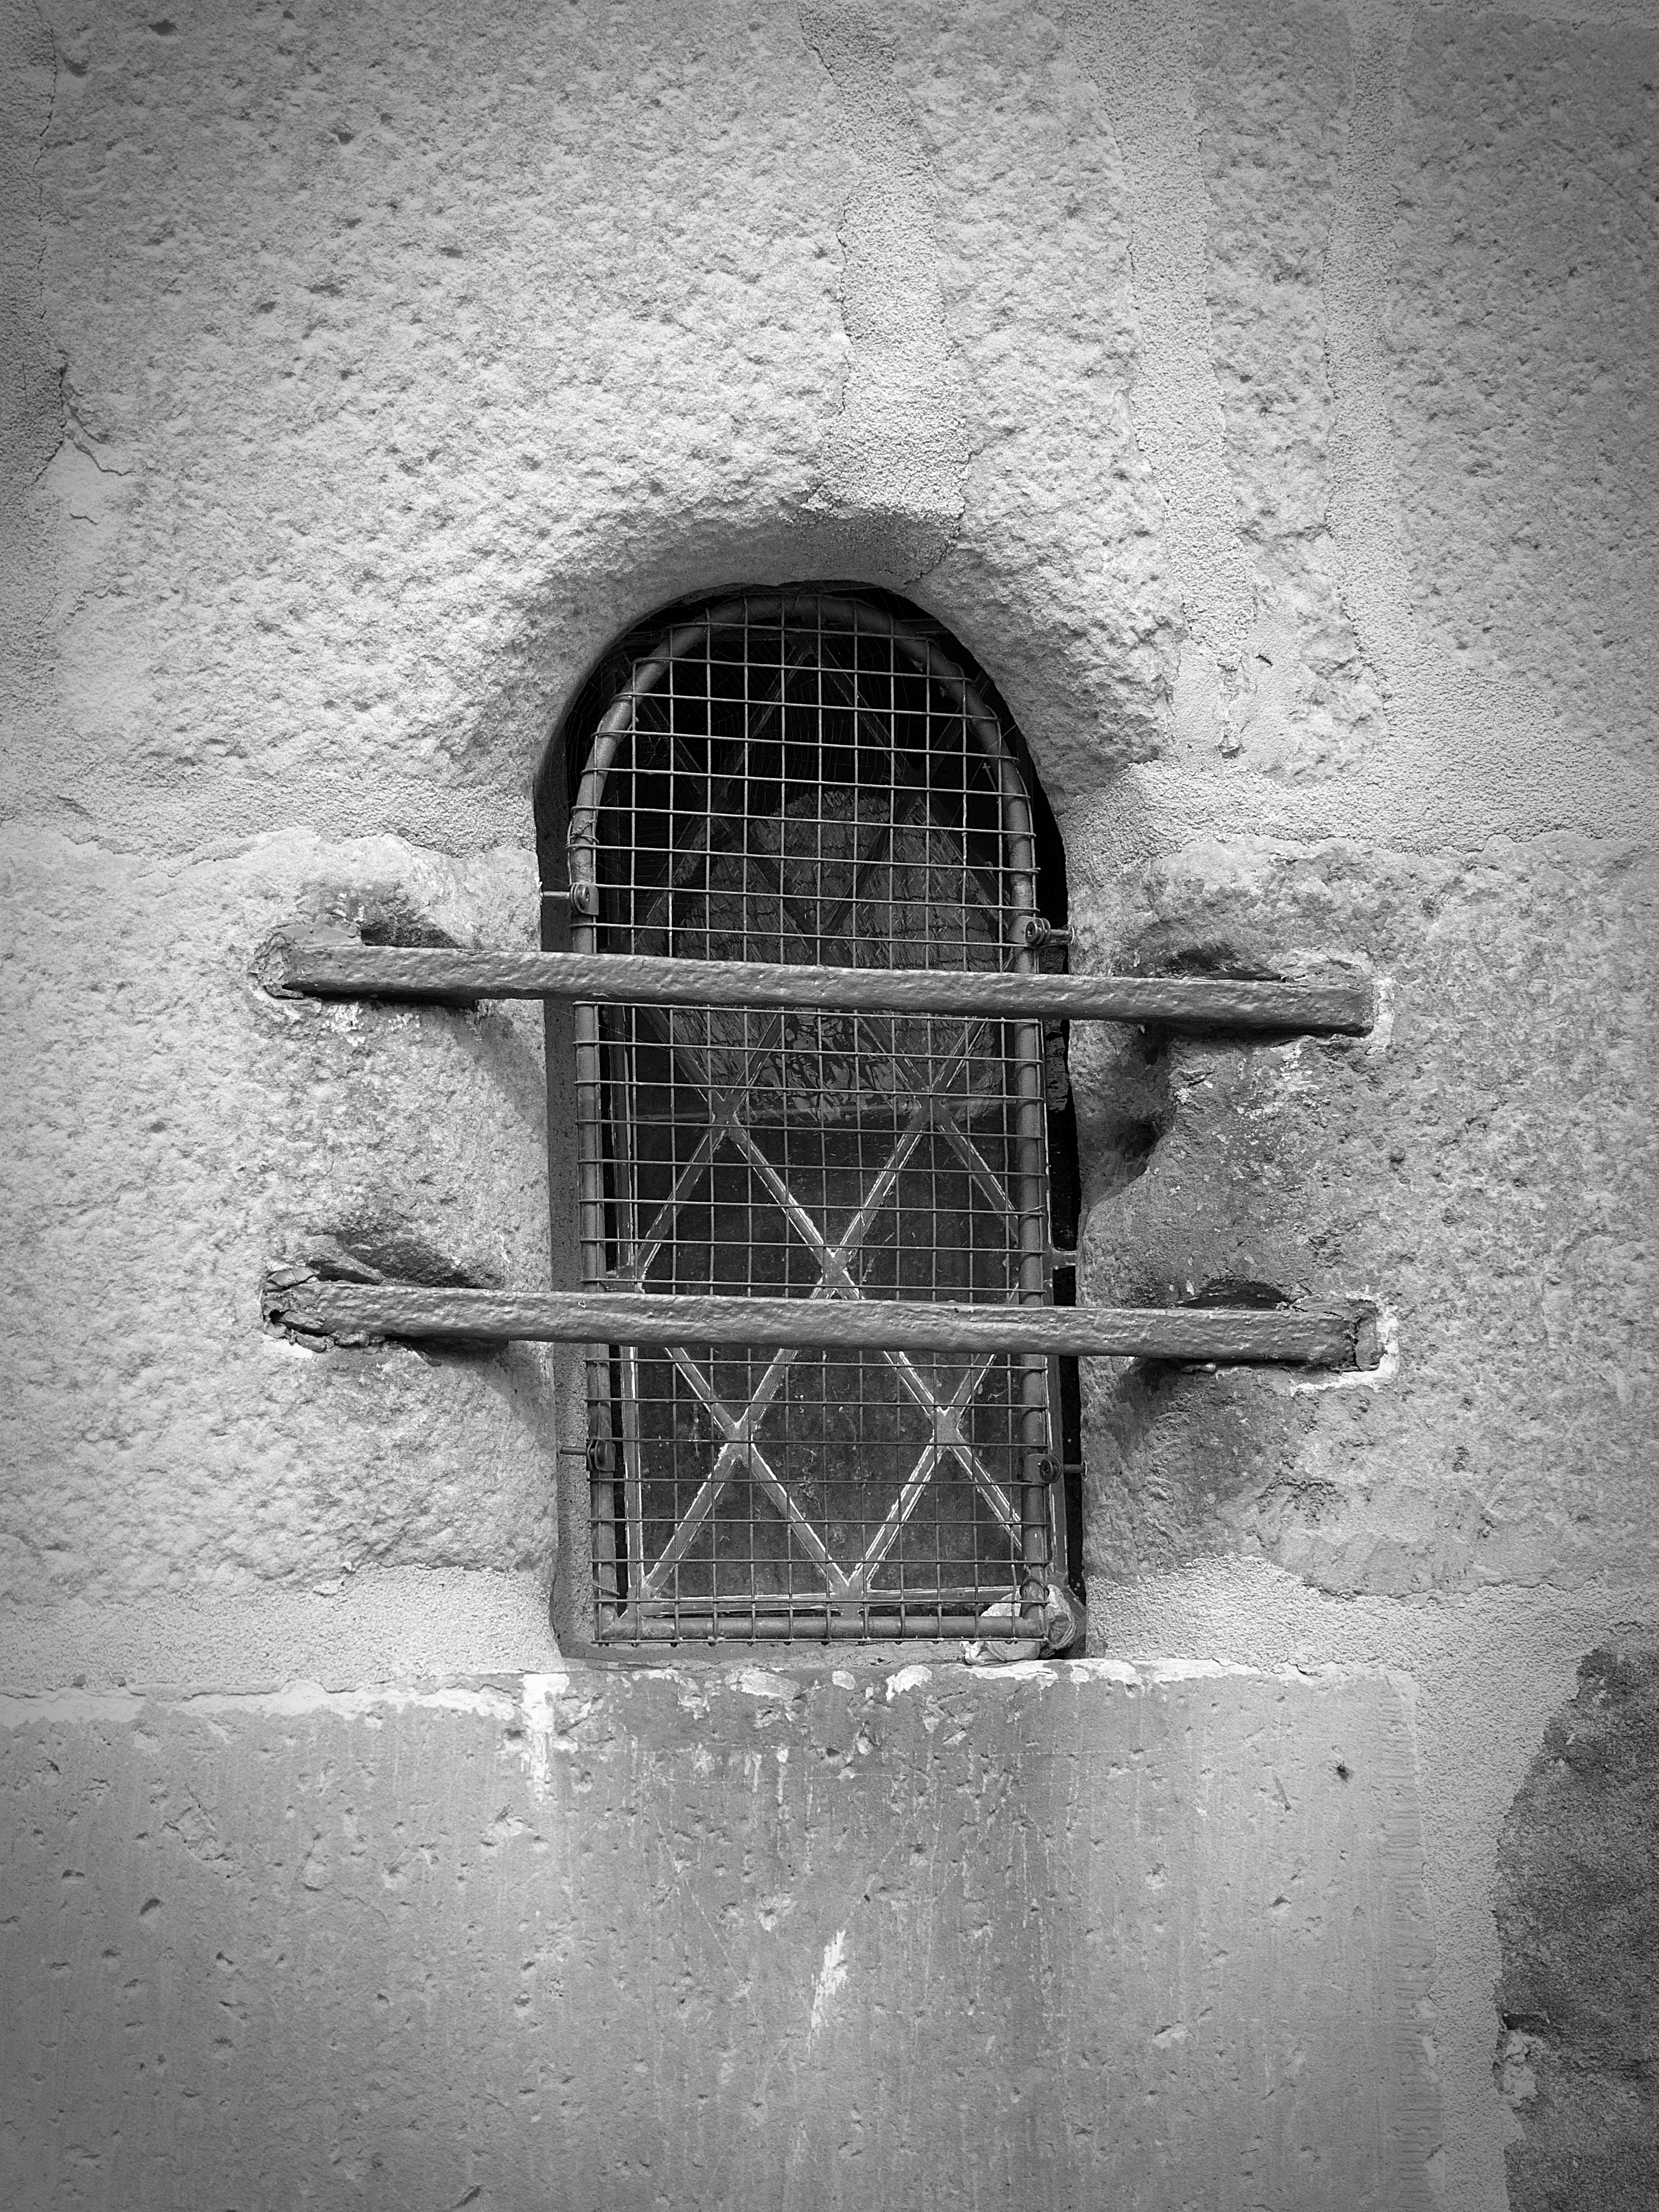
light, black and white, white, photography, window, old, wall, line, reflection, color, shadow, darkness, church, black, monochrome, circle, symmetry, grid, shape, historically, old window, church window, by looking, monochrome photography